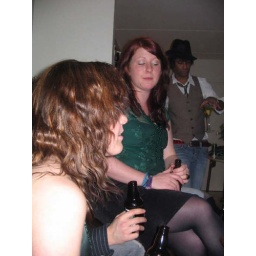
The guy in the back is Zoot's bodyguard. The girl in green is our photographer.